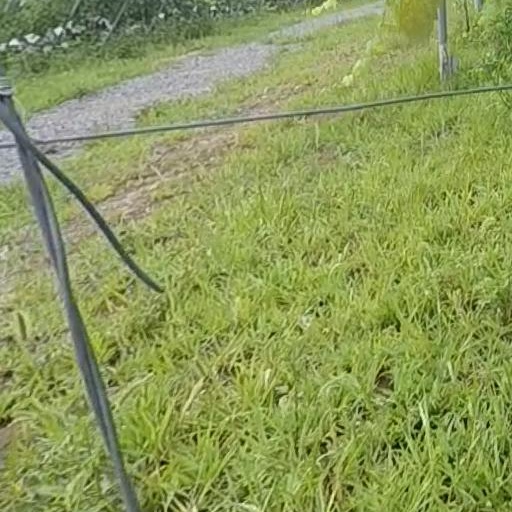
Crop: grape